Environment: lab
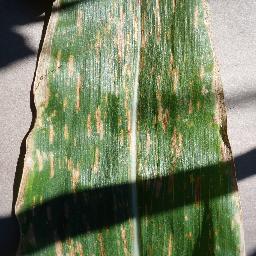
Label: gray_leaf_spot